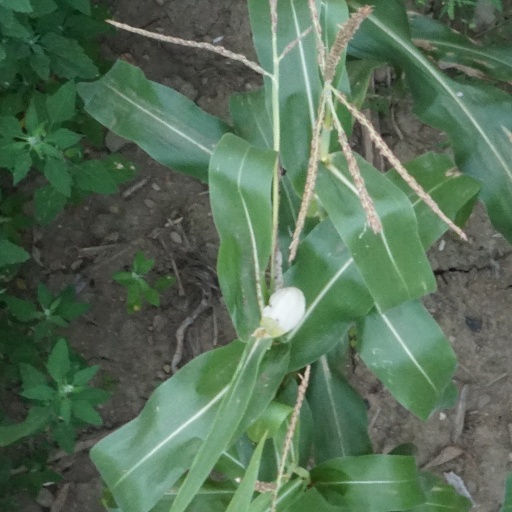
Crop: maize; corn